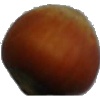
Label: Nut Forest 1